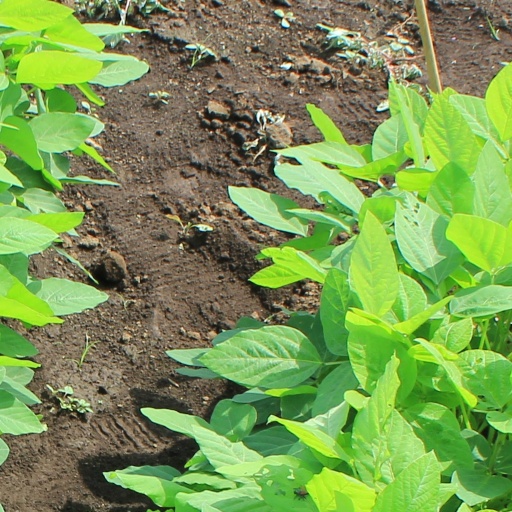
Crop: soybean